Jan Carel Vierpeyl

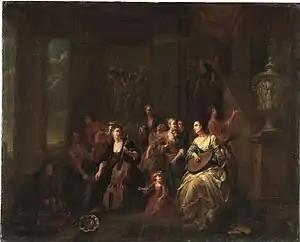
The concert

While some 19th century art historians mention history and vanitas paintings by Vierpeyl, the currently known work of Vierpeyl consists mainly of individual and family portraits and genre scenes.